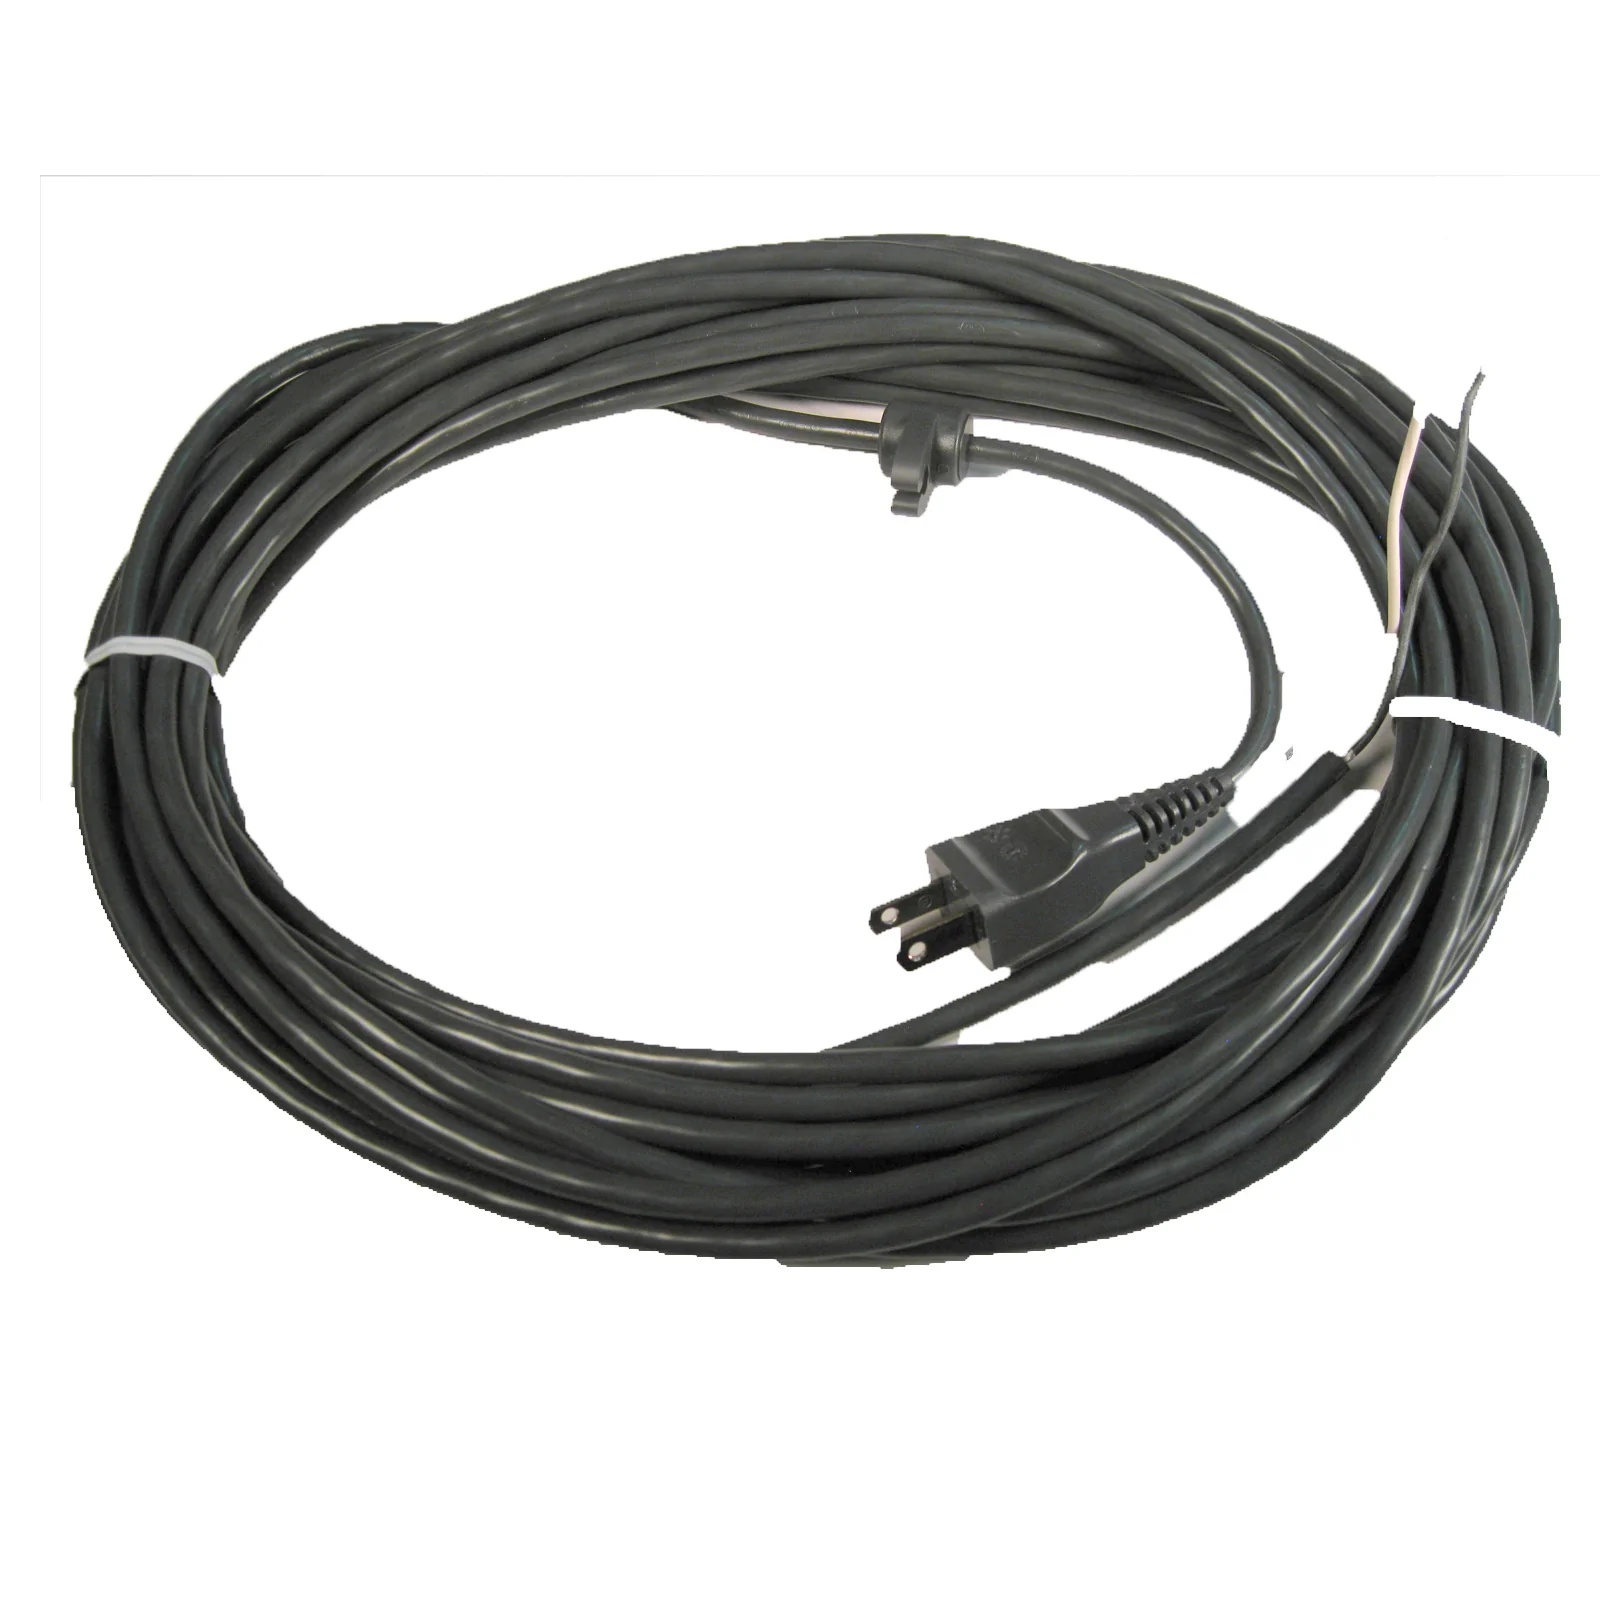
SEBO X/G SERIES POWER SUPPLY CORD (THIN)
SEBO X/G SERIES POWER SUPPLY CORD (THIN) Power supply cord for Sebo X and G series vacuum upright vacuums. 2 Prong Fits all X and G series Sebo vacuums .
Brand: Sebo
Category: Home & Garden > Household Appliance Accessories > Vacuum Accessories > Charging Bases